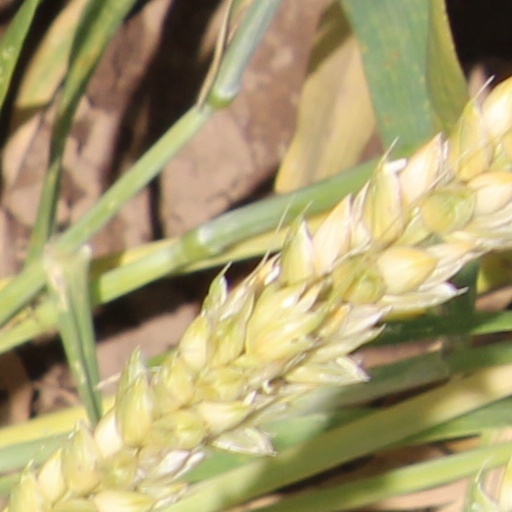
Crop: wheat